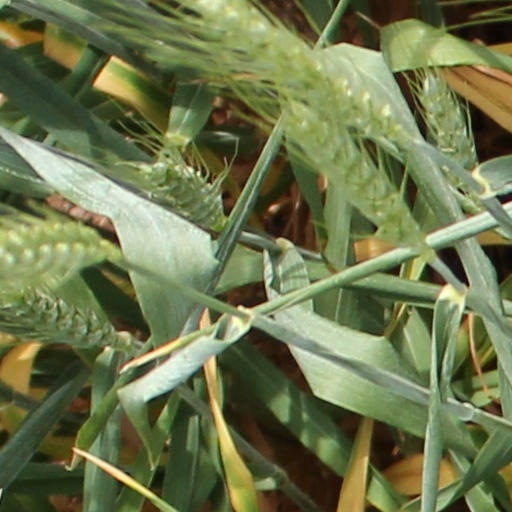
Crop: wheat